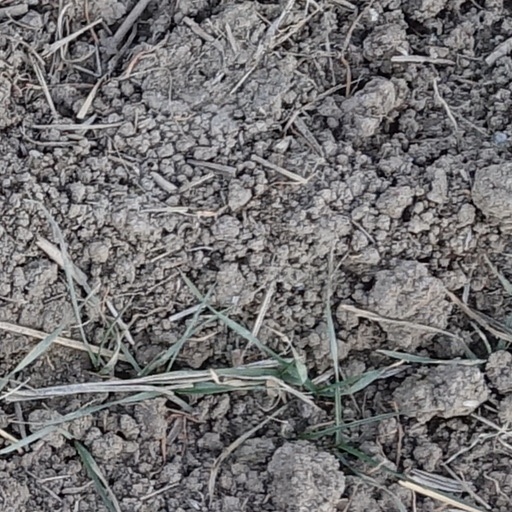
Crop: wheat